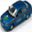
Label: automobile